114th Fighter Squadron

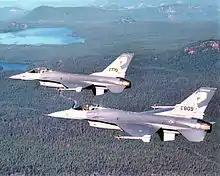
114th Fighter Squadron Block 15 ADF F-16A formation about 1990.

The Air Force decided in 1987 to add the General Dynamics F-16A Fighting Falcon to the nation's air defense arsenal. Kingsley field was